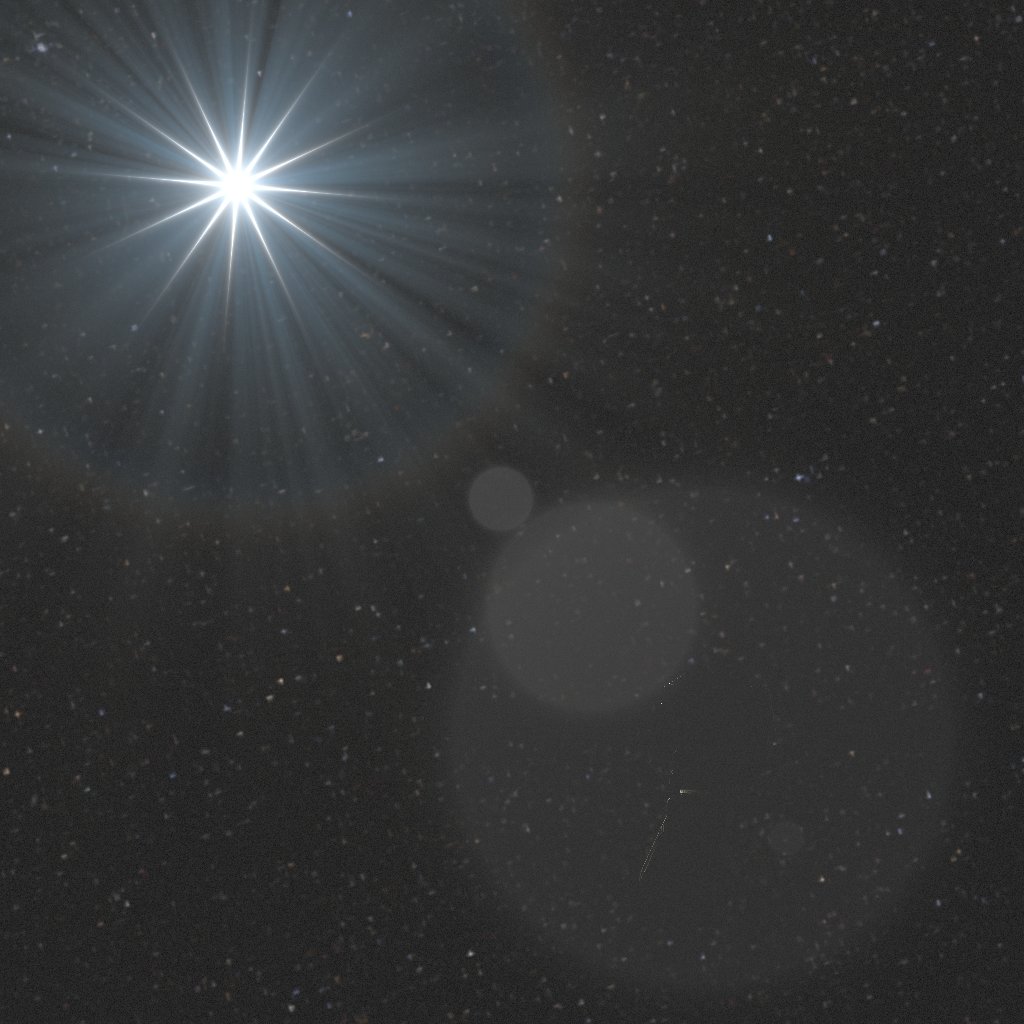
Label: xmm_newton